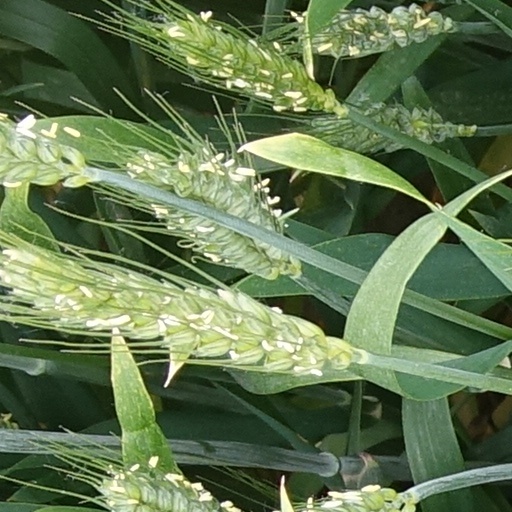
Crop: wheat